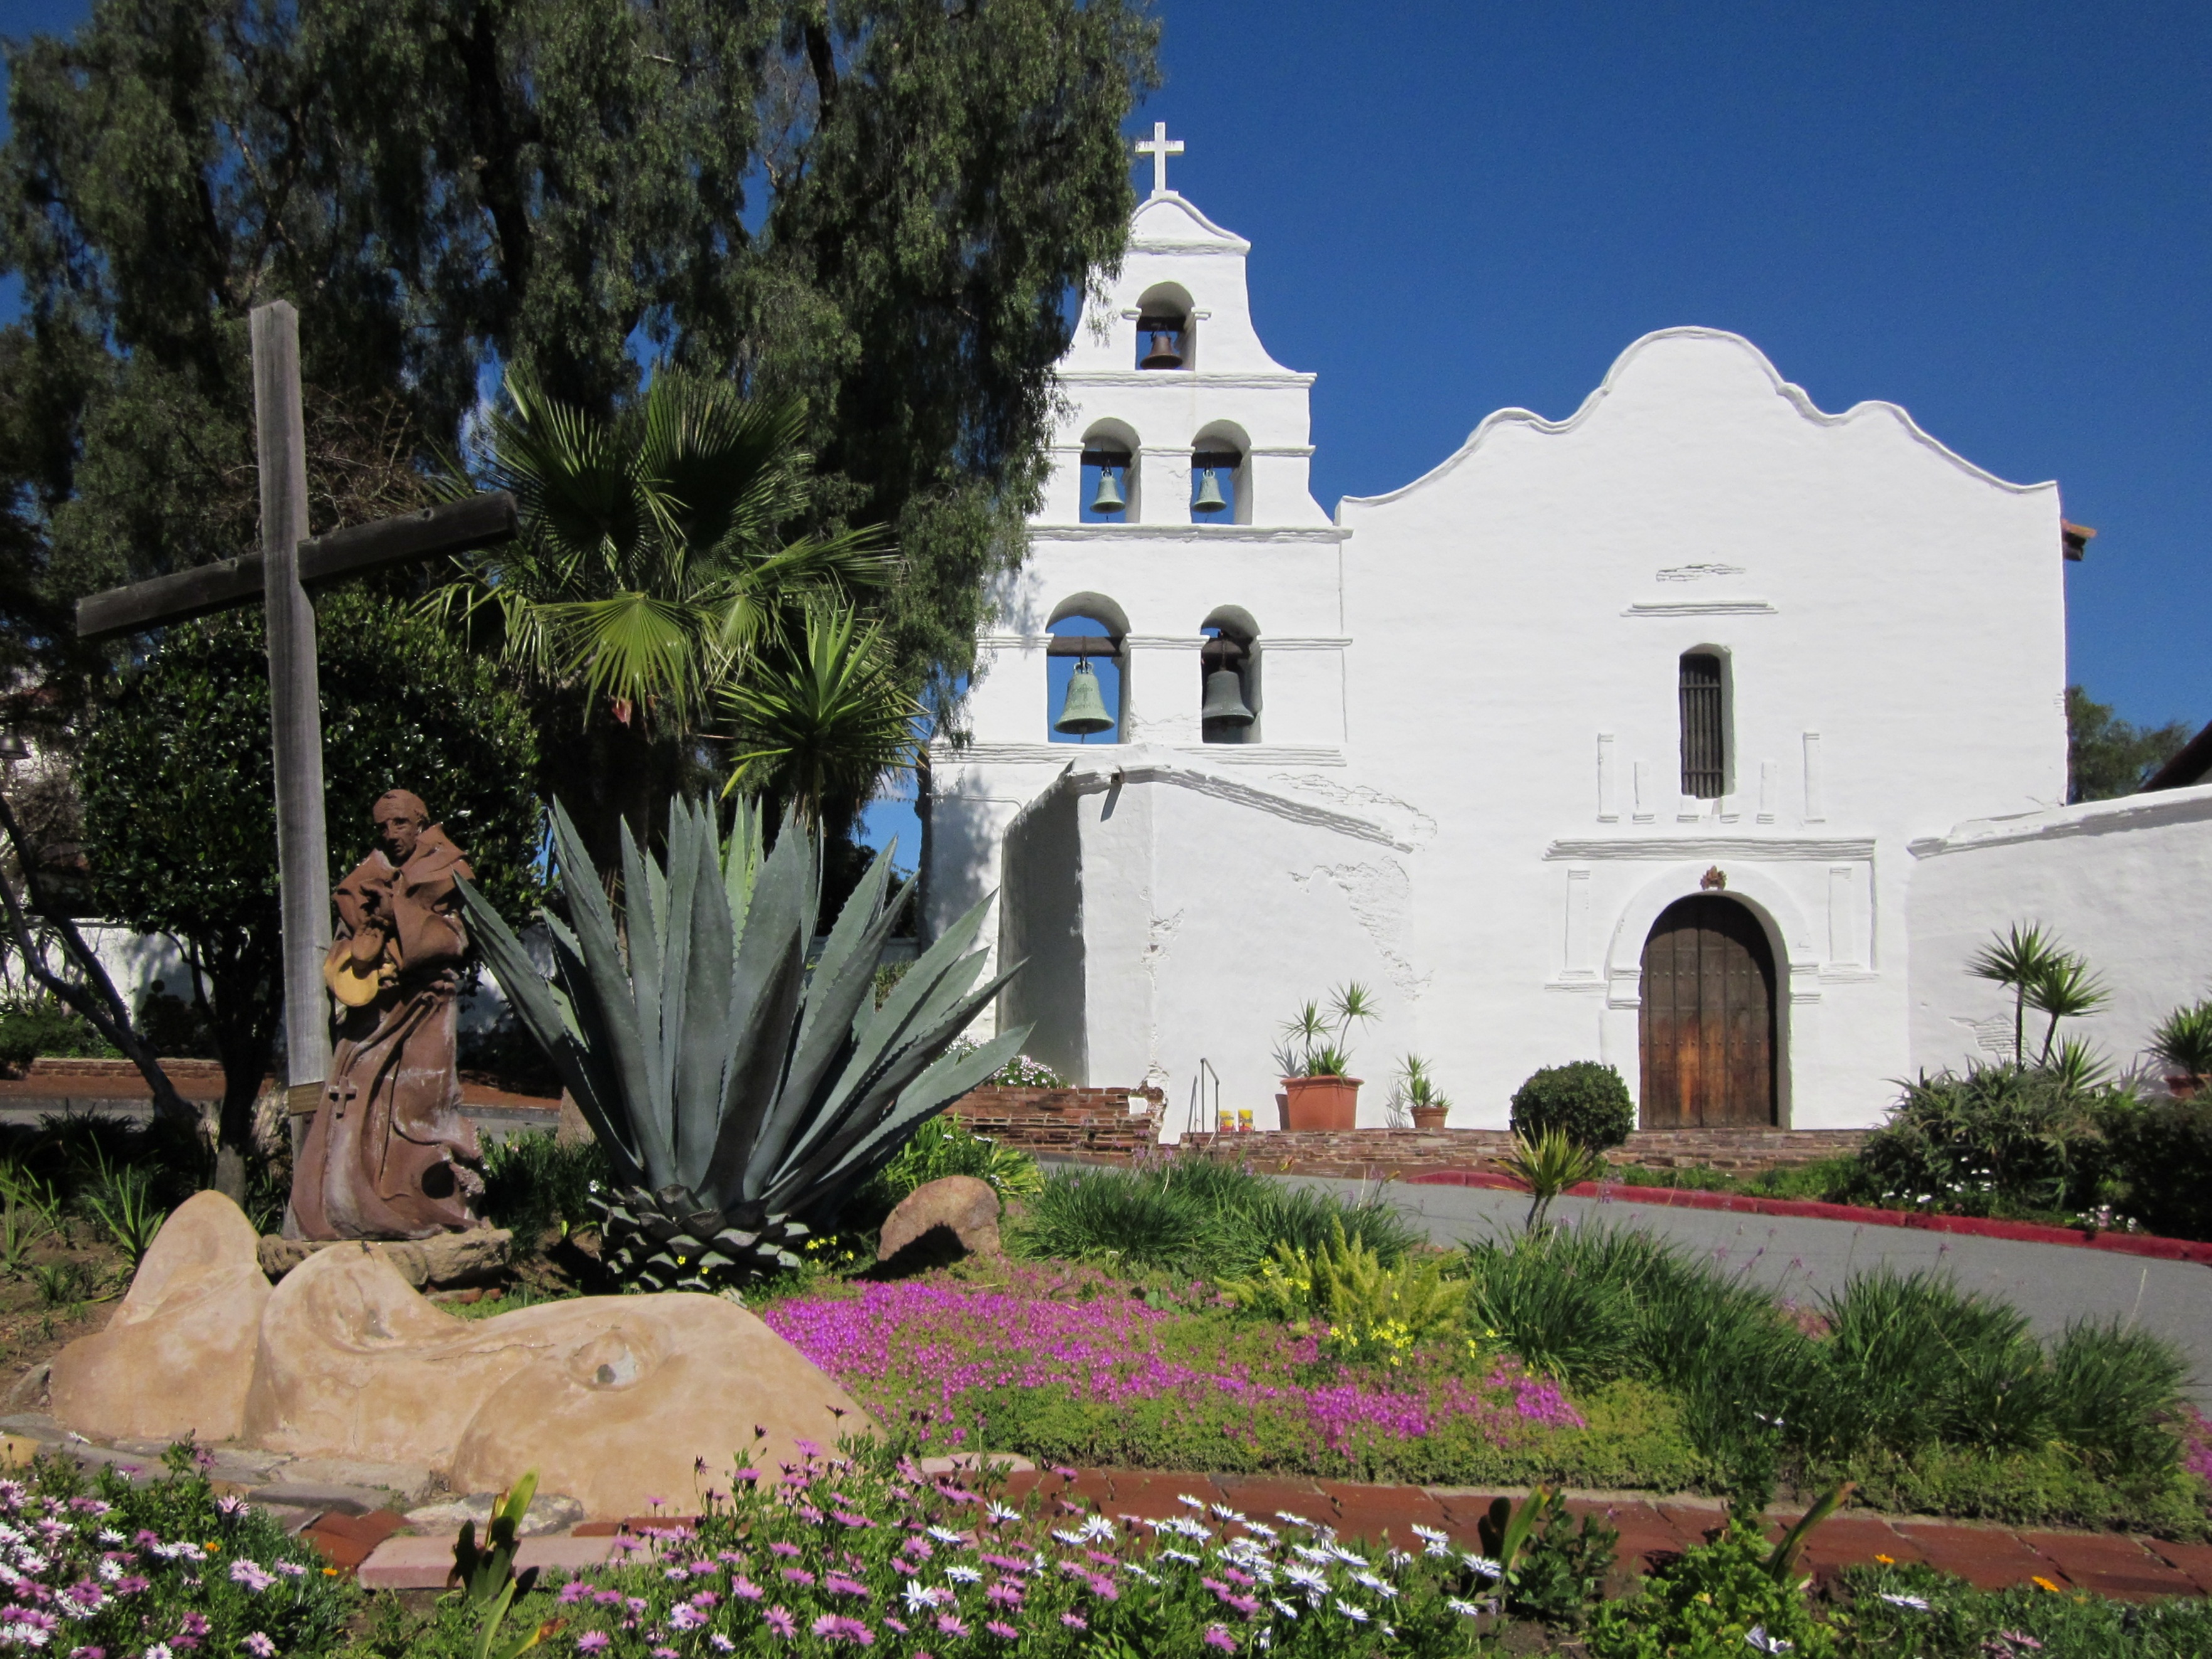
white, villa, mansion, building, vacation, village, garden, tourism, california, place of worship, mission, monastery, adobe, estate, spanish missions in california, san diego de alcala